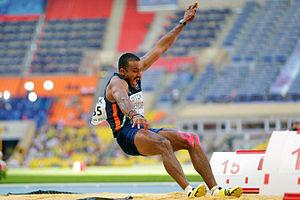
Renjith Maheśwary est un athlète indien, spécialiste du triple saut.